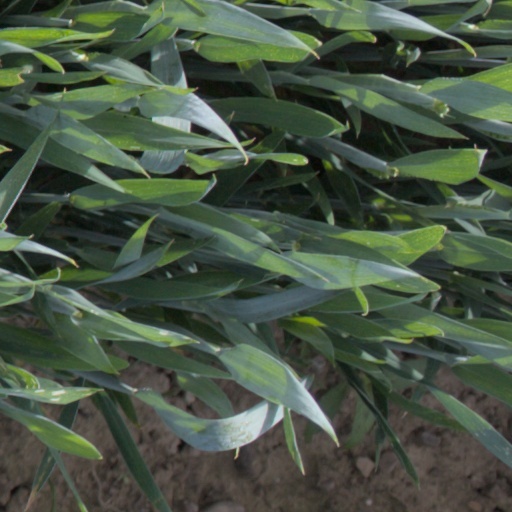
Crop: wheat